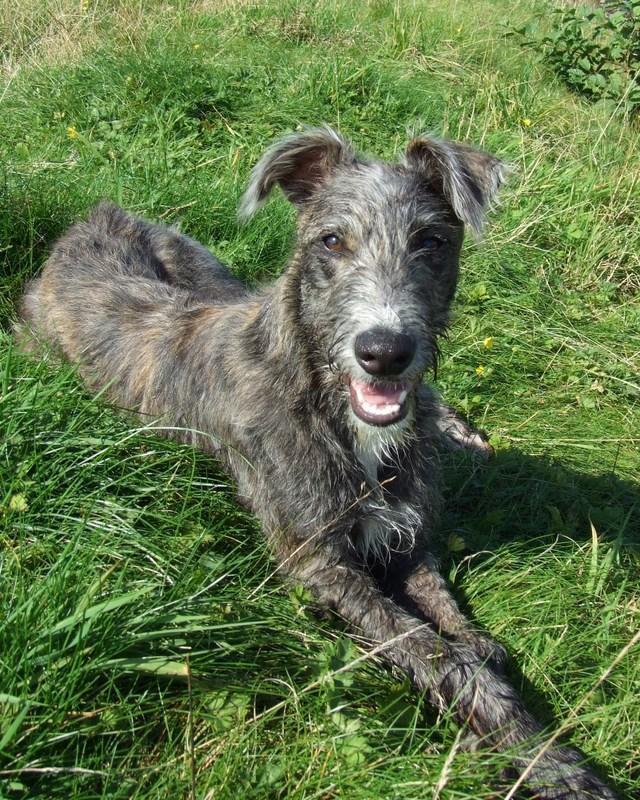
Scottish_deerhound